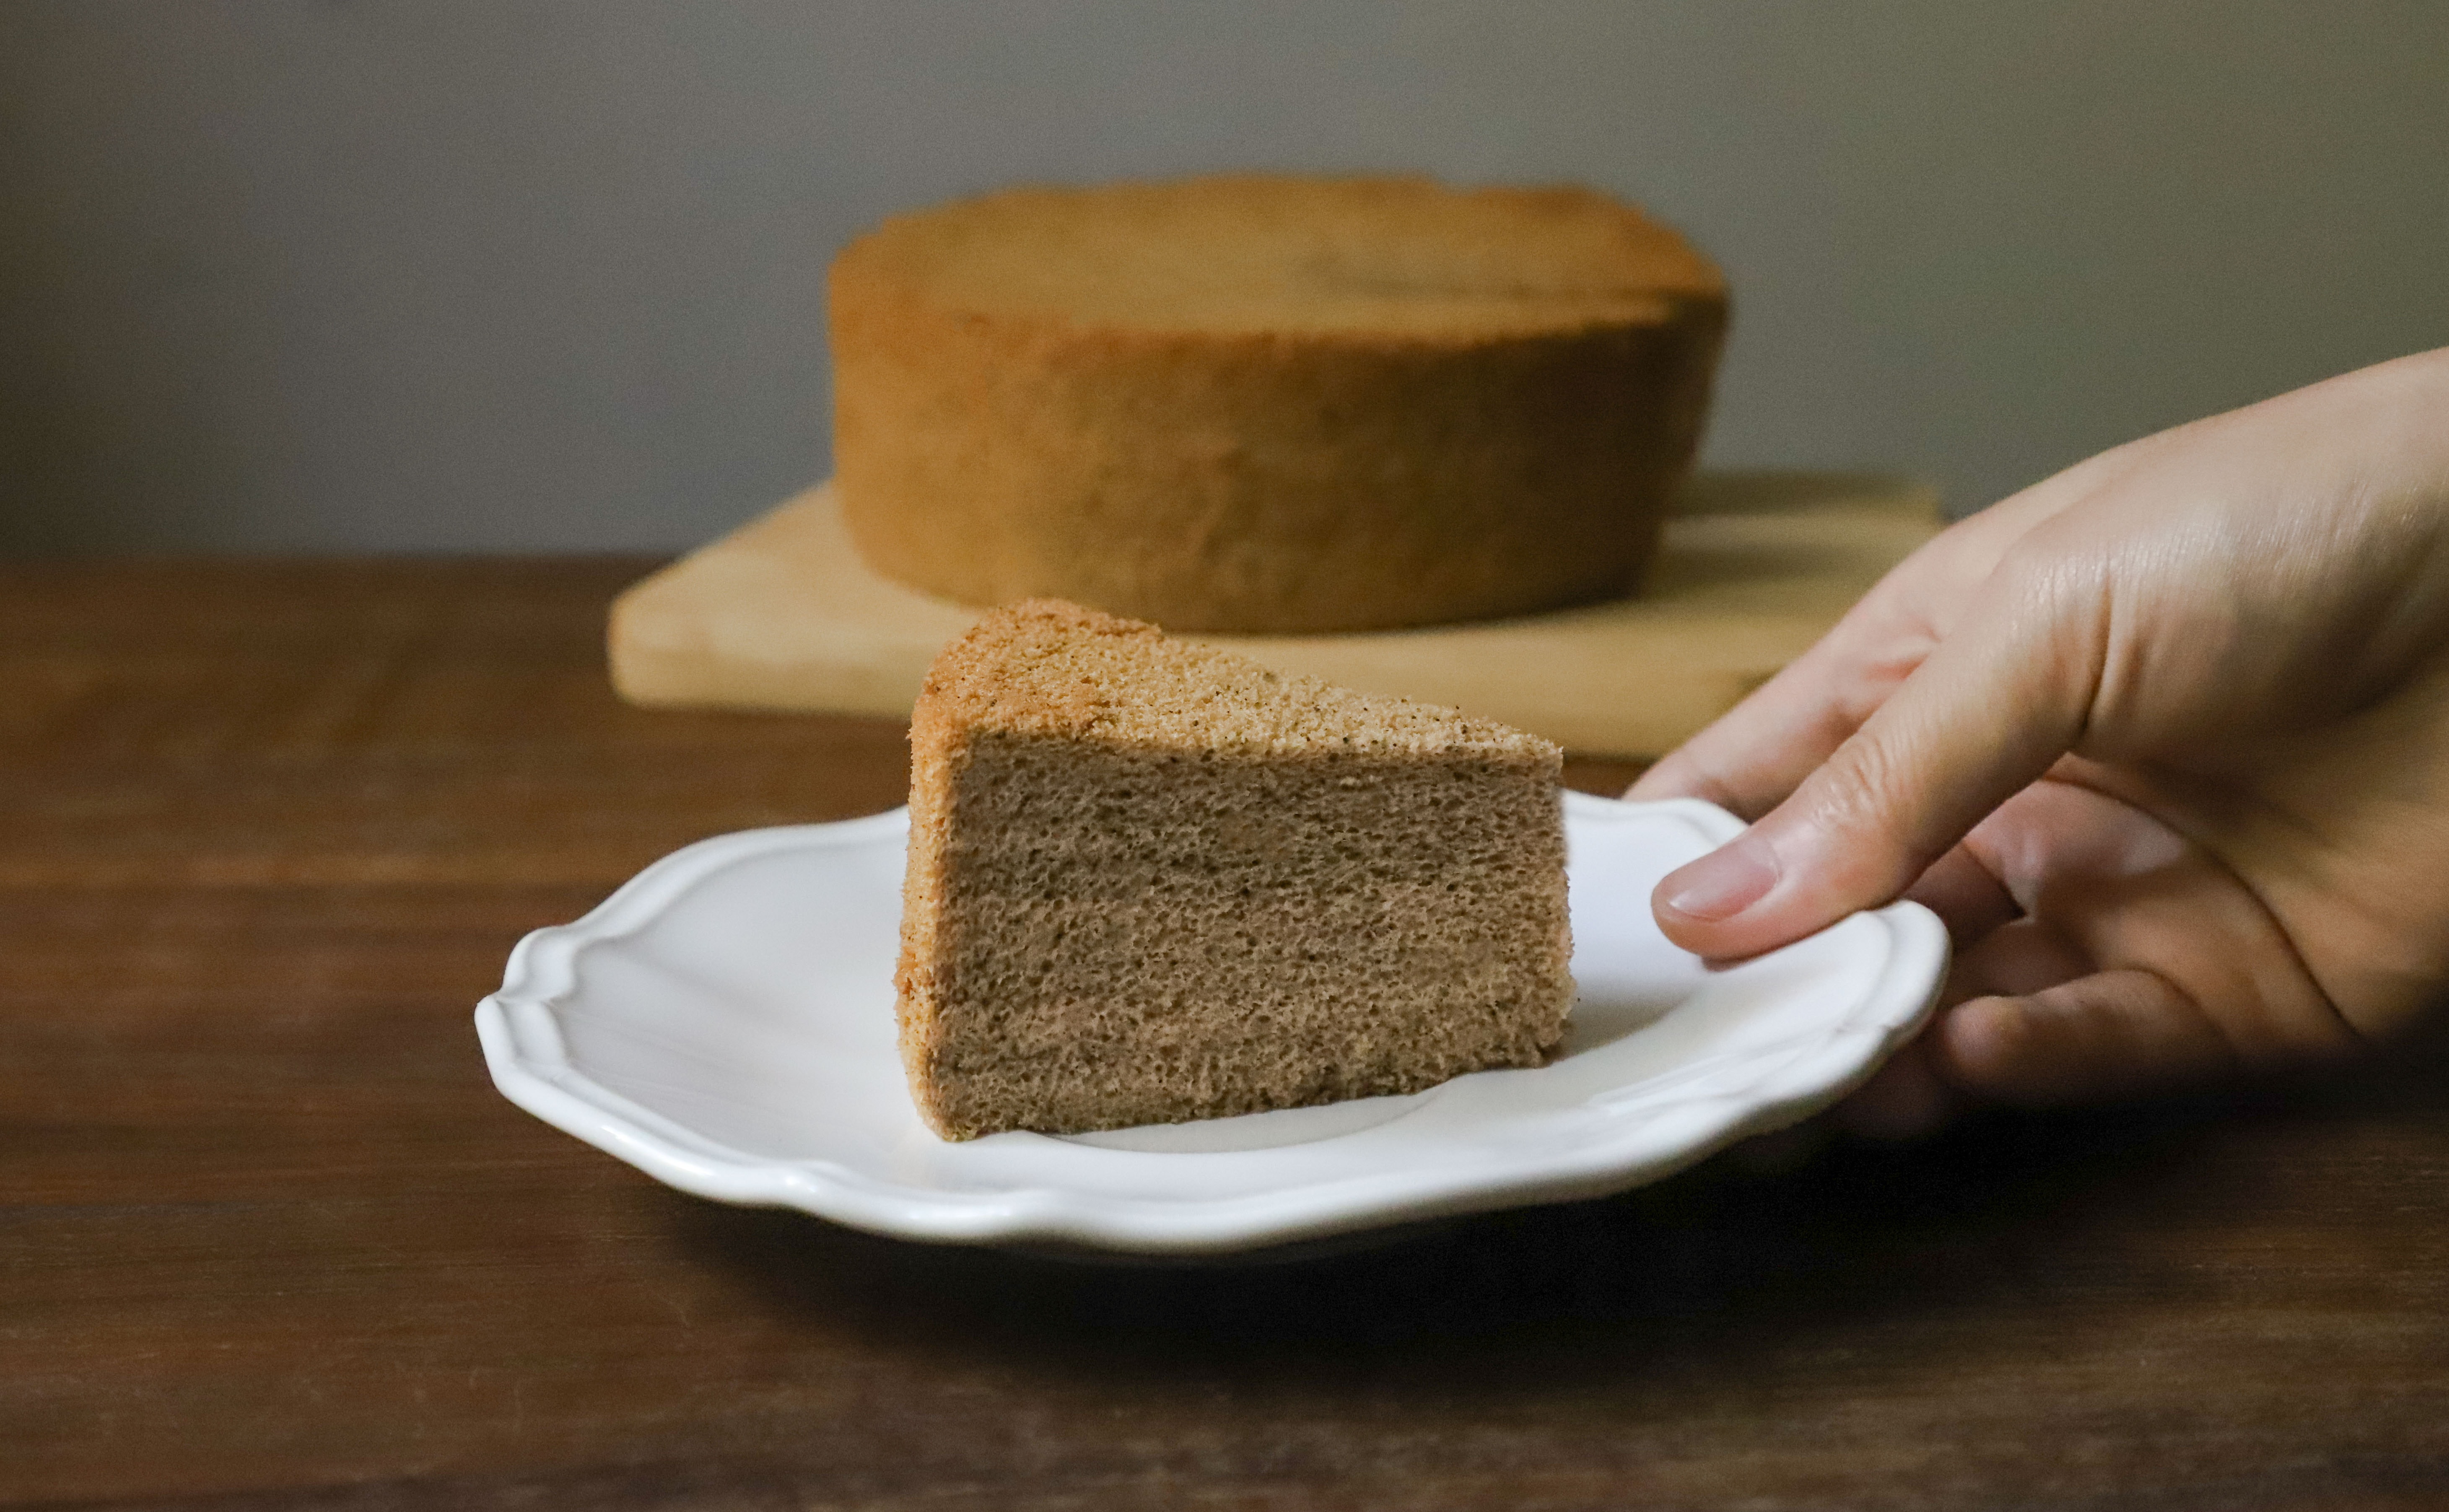
food, cuisine, dish, baked goods, ingredient, dessert, sponge cake, gluten, snack cake, bread, recipe, baking, finger food, parkin